Impeachment of Park Geun-hye

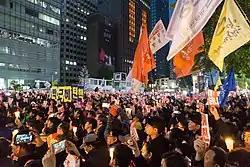
Protest against Park Geun-hye in Seoul, 29 October 2016

Revelations emerged in late October 2016 that President Park Geun-hye's aide, Choi Soon-sil, who did not have an official position in the government, had used her position to seek donations of money from several business conglomerates (known as "chaebol"), including Samsung, Hyundai, SK Group and Lotte, to two foundations she controlled.